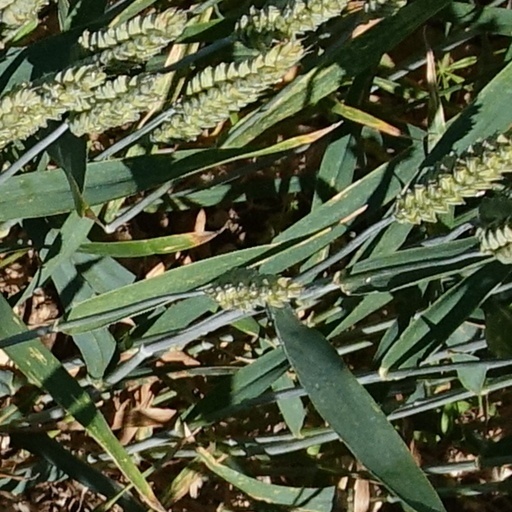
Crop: wheat